Kamionka, Ropczyce-Sędziszów County

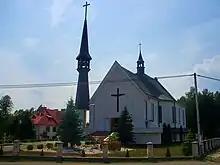
Church in Kamionka

Kamionka is a village in the administrative district of Gmina Ostrów, within Ropczyce-Sędziszów County, Subcarpathian Voivodeship, in south-eastern Poland. It lies approximately north-east of Ostrów, north-east of Ropczyce, and north-west of the regional capital Rzeszów. Kamionka lies on the Tuszymka river, a tributary of the Wisłoka river. In the past this area was known for iron smelting and a furnace was located in the village. Iron ore was brought in from the neighbouring village of Ruda, where it was mined. Today Kamionka is known for the picturesque lake which is located there, on the Wisłoka river, surrounded by pine forest. A popular area for camping and water sports.